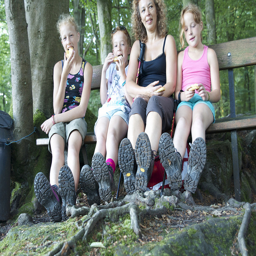
a woman and three children are sitting on a bench
Family of four eating lunch at the park.
Four girls enjoy a snack in the forest.
A woman with a group of girls sitting on a bench with their boots up.
four girls siting a park bench eating and showing the bottom of their shoes